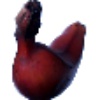
Label: red_banana